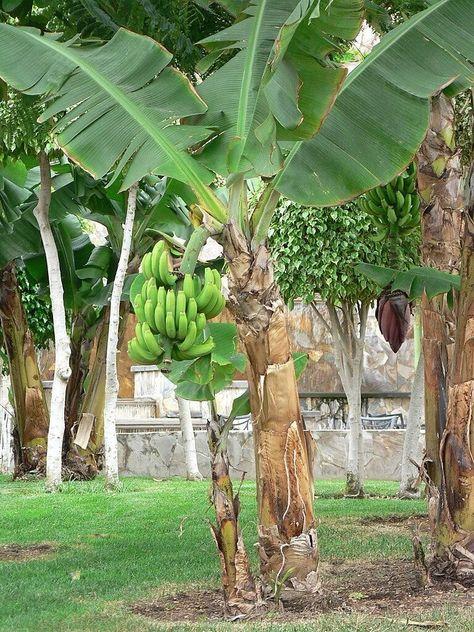
Migomba iliyokuwa ndani ya ukut,a huku ikiwa imezaa tayari ndizi, ndizi hizo hutumika kwa matumizi ya kula pia na kupelekwa sokoni kwa ajili ya kuuza, wako watu mbalimbali ambao wanahitaji huko.